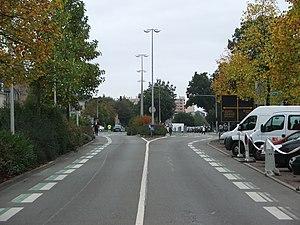
Le quai Louis Blanc au Mans en bordure de Sarthe.
La ville du Mans est traversée par deux cours d'eau: la Sarthe et l'Huisne. Les romains construisirent les premiers aqueducs de la ville au cours du Iᵉʳ siècle de notre ère. Un port de commerce primitif fut installé, certainement sur la rive gauche de la Sarthe. Cet axe finit par devenir entièrement navigable au cours du XIXᵉ siècle, avant d'être supplanté par les voies ferroviaires. La Sarthe fut toujours privilégiée pour la navigation comparé à l'Huisne, qui en revanche, est le réservoir d'eau potable de la ville. La situation géographique de la Sarthe lui permit de voir se développer davantage d'infrastructures autour d'elle en comparaison de l'Huisne.